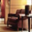
Label: couch